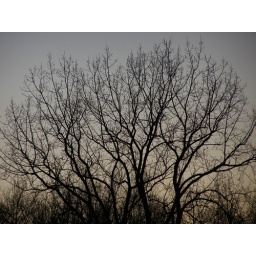
pic of a tree near dans house